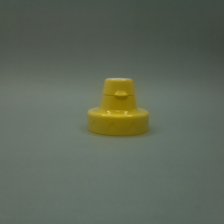
Color: yellow/gold
Cap type: flip-top cap